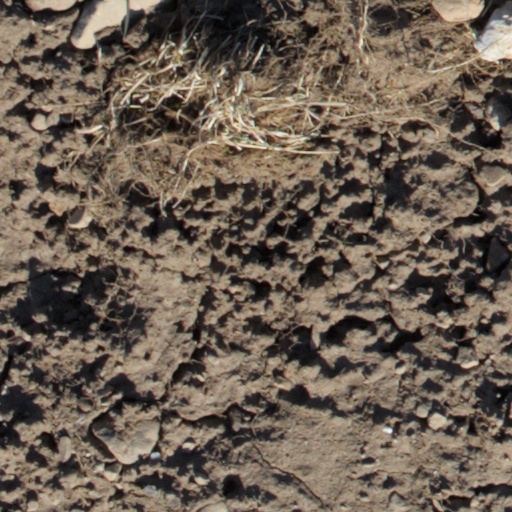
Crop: wheat